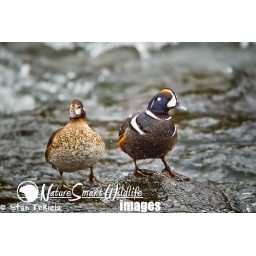
Harlequin Duck adult male and female in water, taken in Yellowstone NP in the wild.